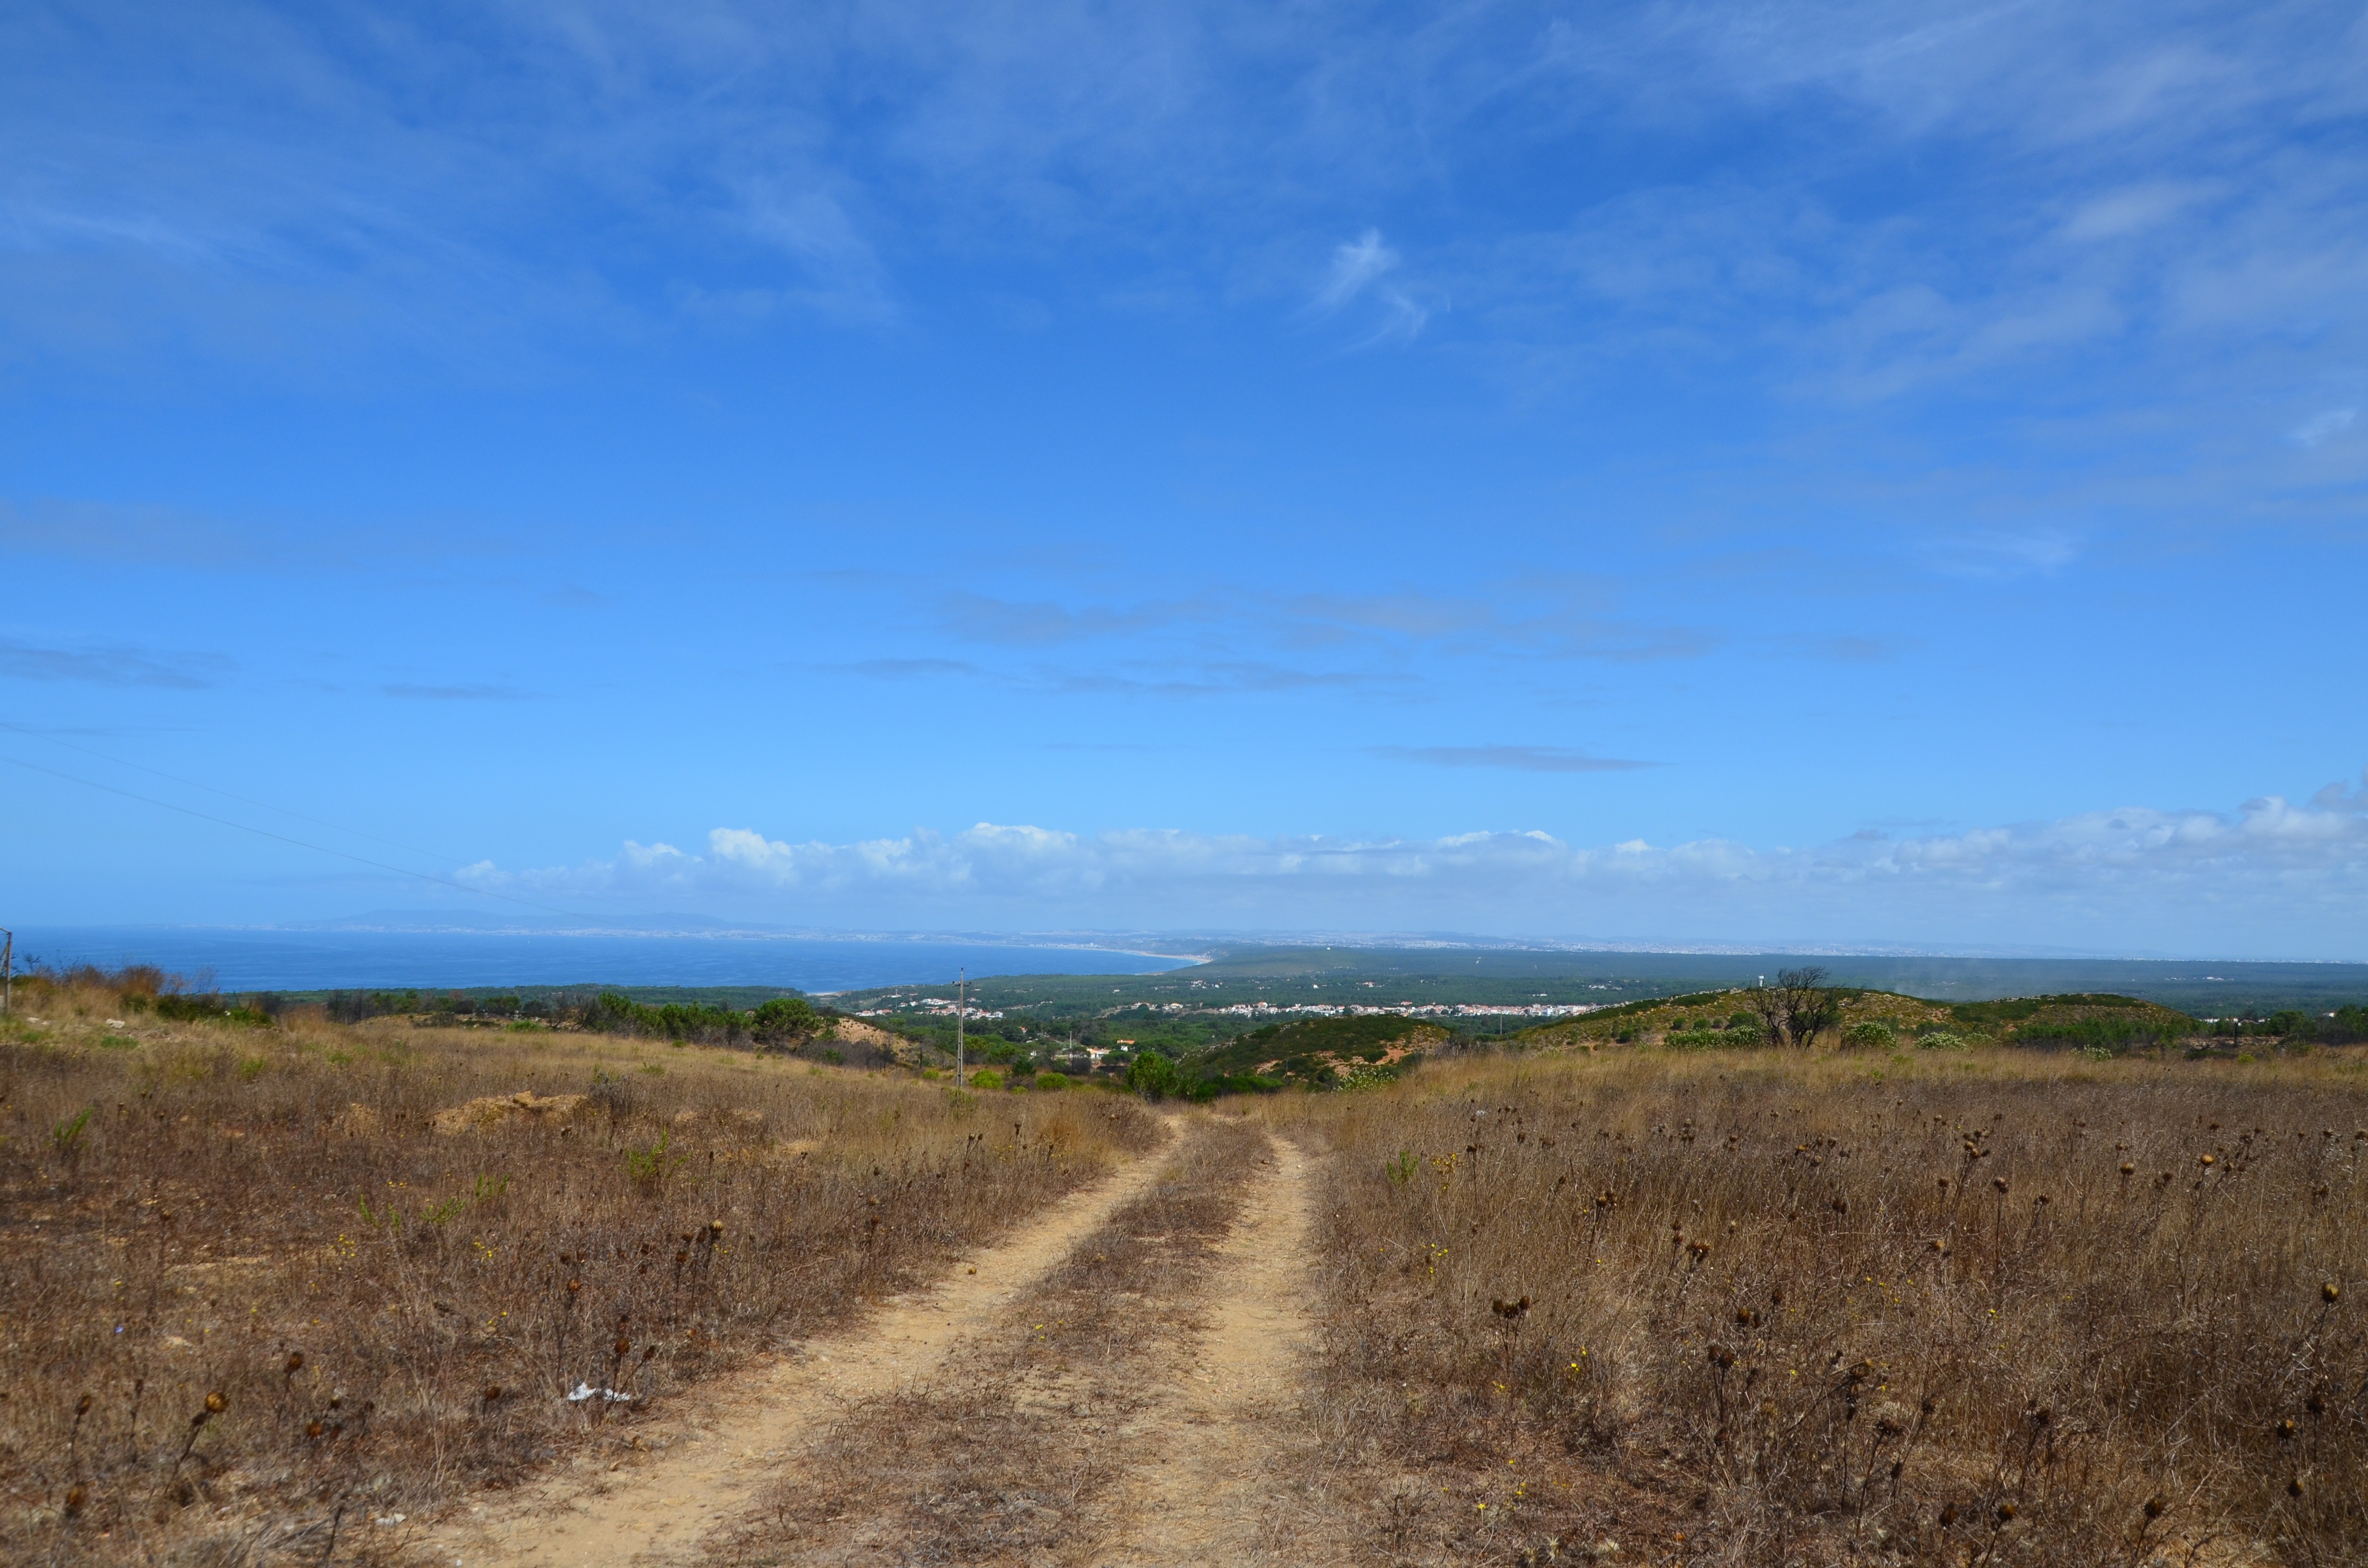
landscape, sea, coast, nature, grass, rock, ocean, horizon, marsh, sky, road, field, prairie, hill, view, dirt road, cliff, romance, soil, rest, agriculture, savanna, plain, dream, grassland, cliffs, badlands, wetland, plateau, atlantic, habitat, ecosystem, lisbon, steppe, rural area, atlantic ocean, holiday tourism, wide water, natural environment, geographical feature, grass family, land lot, ecoregion